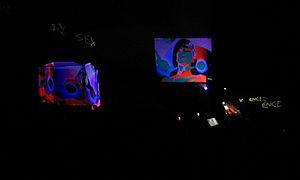
Un vidéo-jockey, abrégé sous le sigle VJ, est une personne qui est à l'origine d'une animation visuelle projetée sans plus d'indications sur les techniques utilisées ou les choix graphiques effectués.